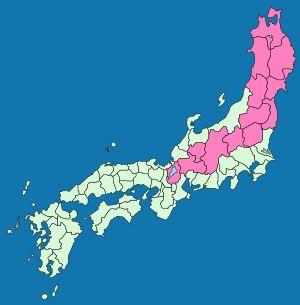
Le Tōsandō est une ancienne région géographique japonaise située le long des montagnes centrales du nord Honshu, région de Tōhoku, et qui constitue le système gokishichidō